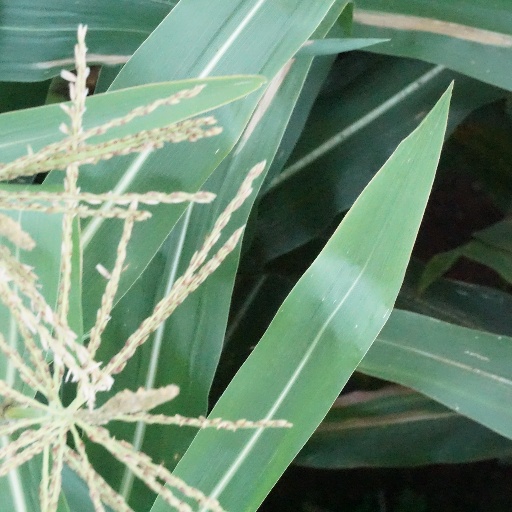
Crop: maize; corn